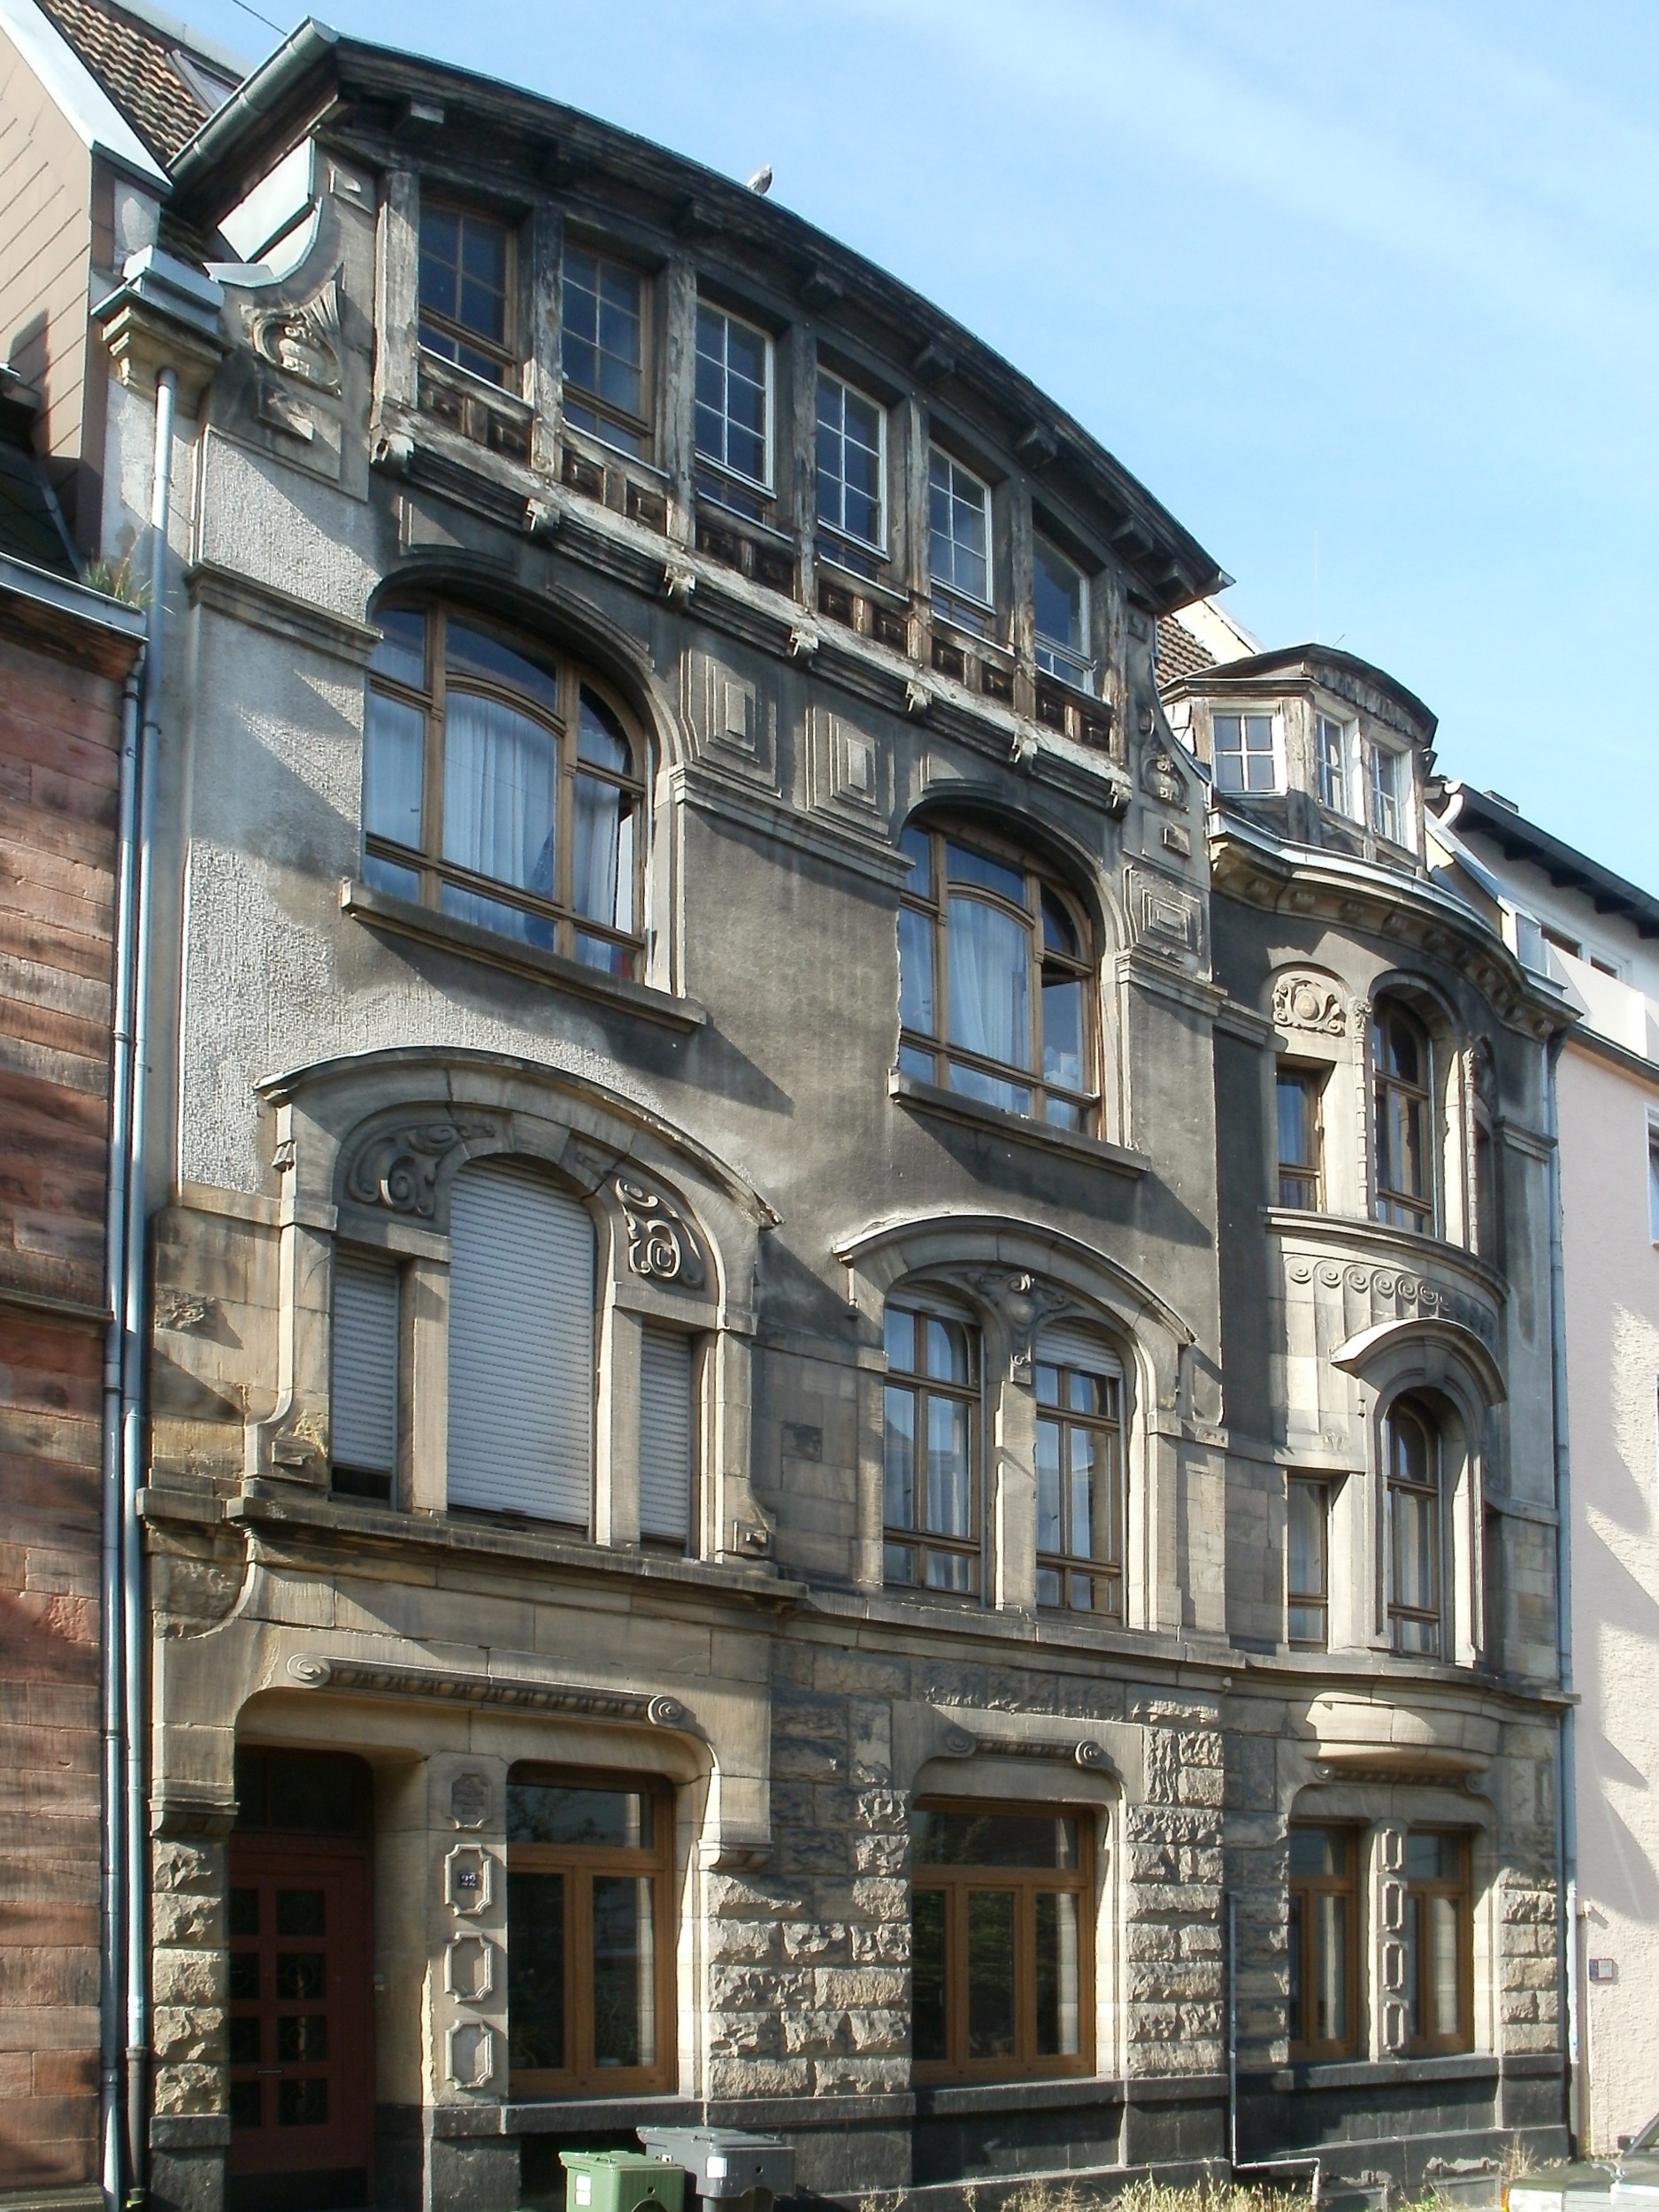
architecture, structure, mansion, house, window, town, building, palace, old, wall, downtown, construction, landmark, facade, exterior, residential, historic, windows, front, estate, neighbourhood, classical architecture, urban area, residential area, saarbrucken